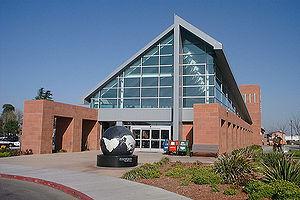
La gare d'Amtrak en Bakersfield, California
La gare de Bakersfield est une gare ferroviaire des États-Unis située à Bakersfield en Californie; Elle est desservie par Amtrak. C'est une gare avec personnel.